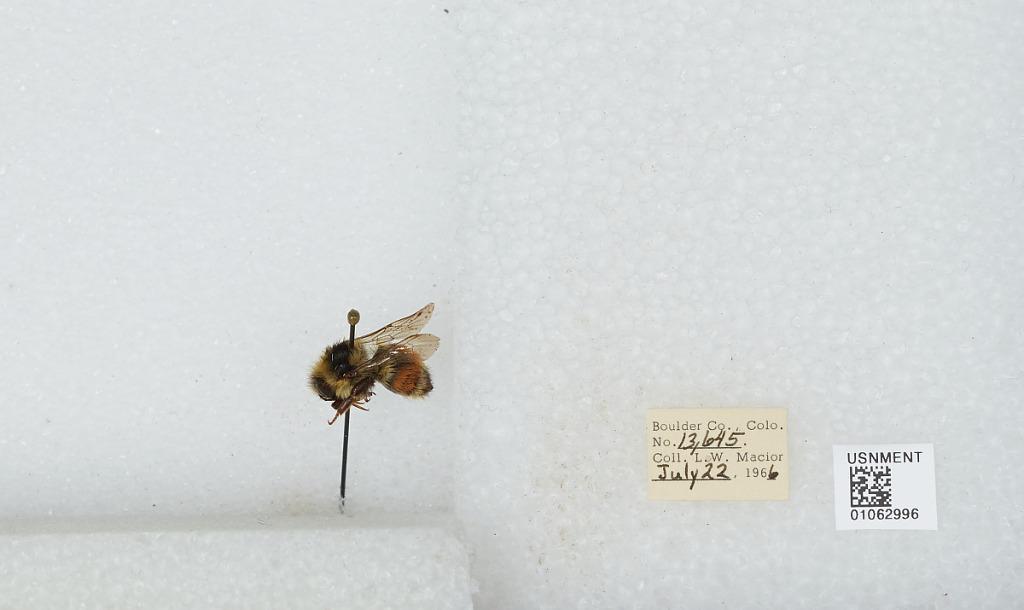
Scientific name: Bombus (Pyrobombus) bifarius Cresson
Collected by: L. Macior
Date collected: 1966-7-22
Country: United States
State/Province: Colorado
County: Boulder
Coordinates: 40.0017, -105.308